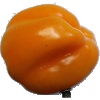
Label: Pepper Yellow 1